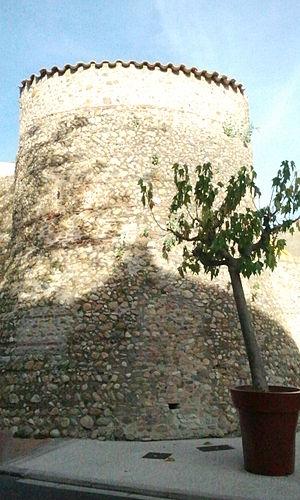
Tour de la Bascule à Canet-en-Roussillon
Canet-en-Roussillon est une commune française située dans le département des Pyrénées-Orientales, en région Occitanie. Ses habitants sont appelés les Canétois. C'est la deuxième plus grande ville des Pyrénées-Orientales avec une population de 12 436 habitants.